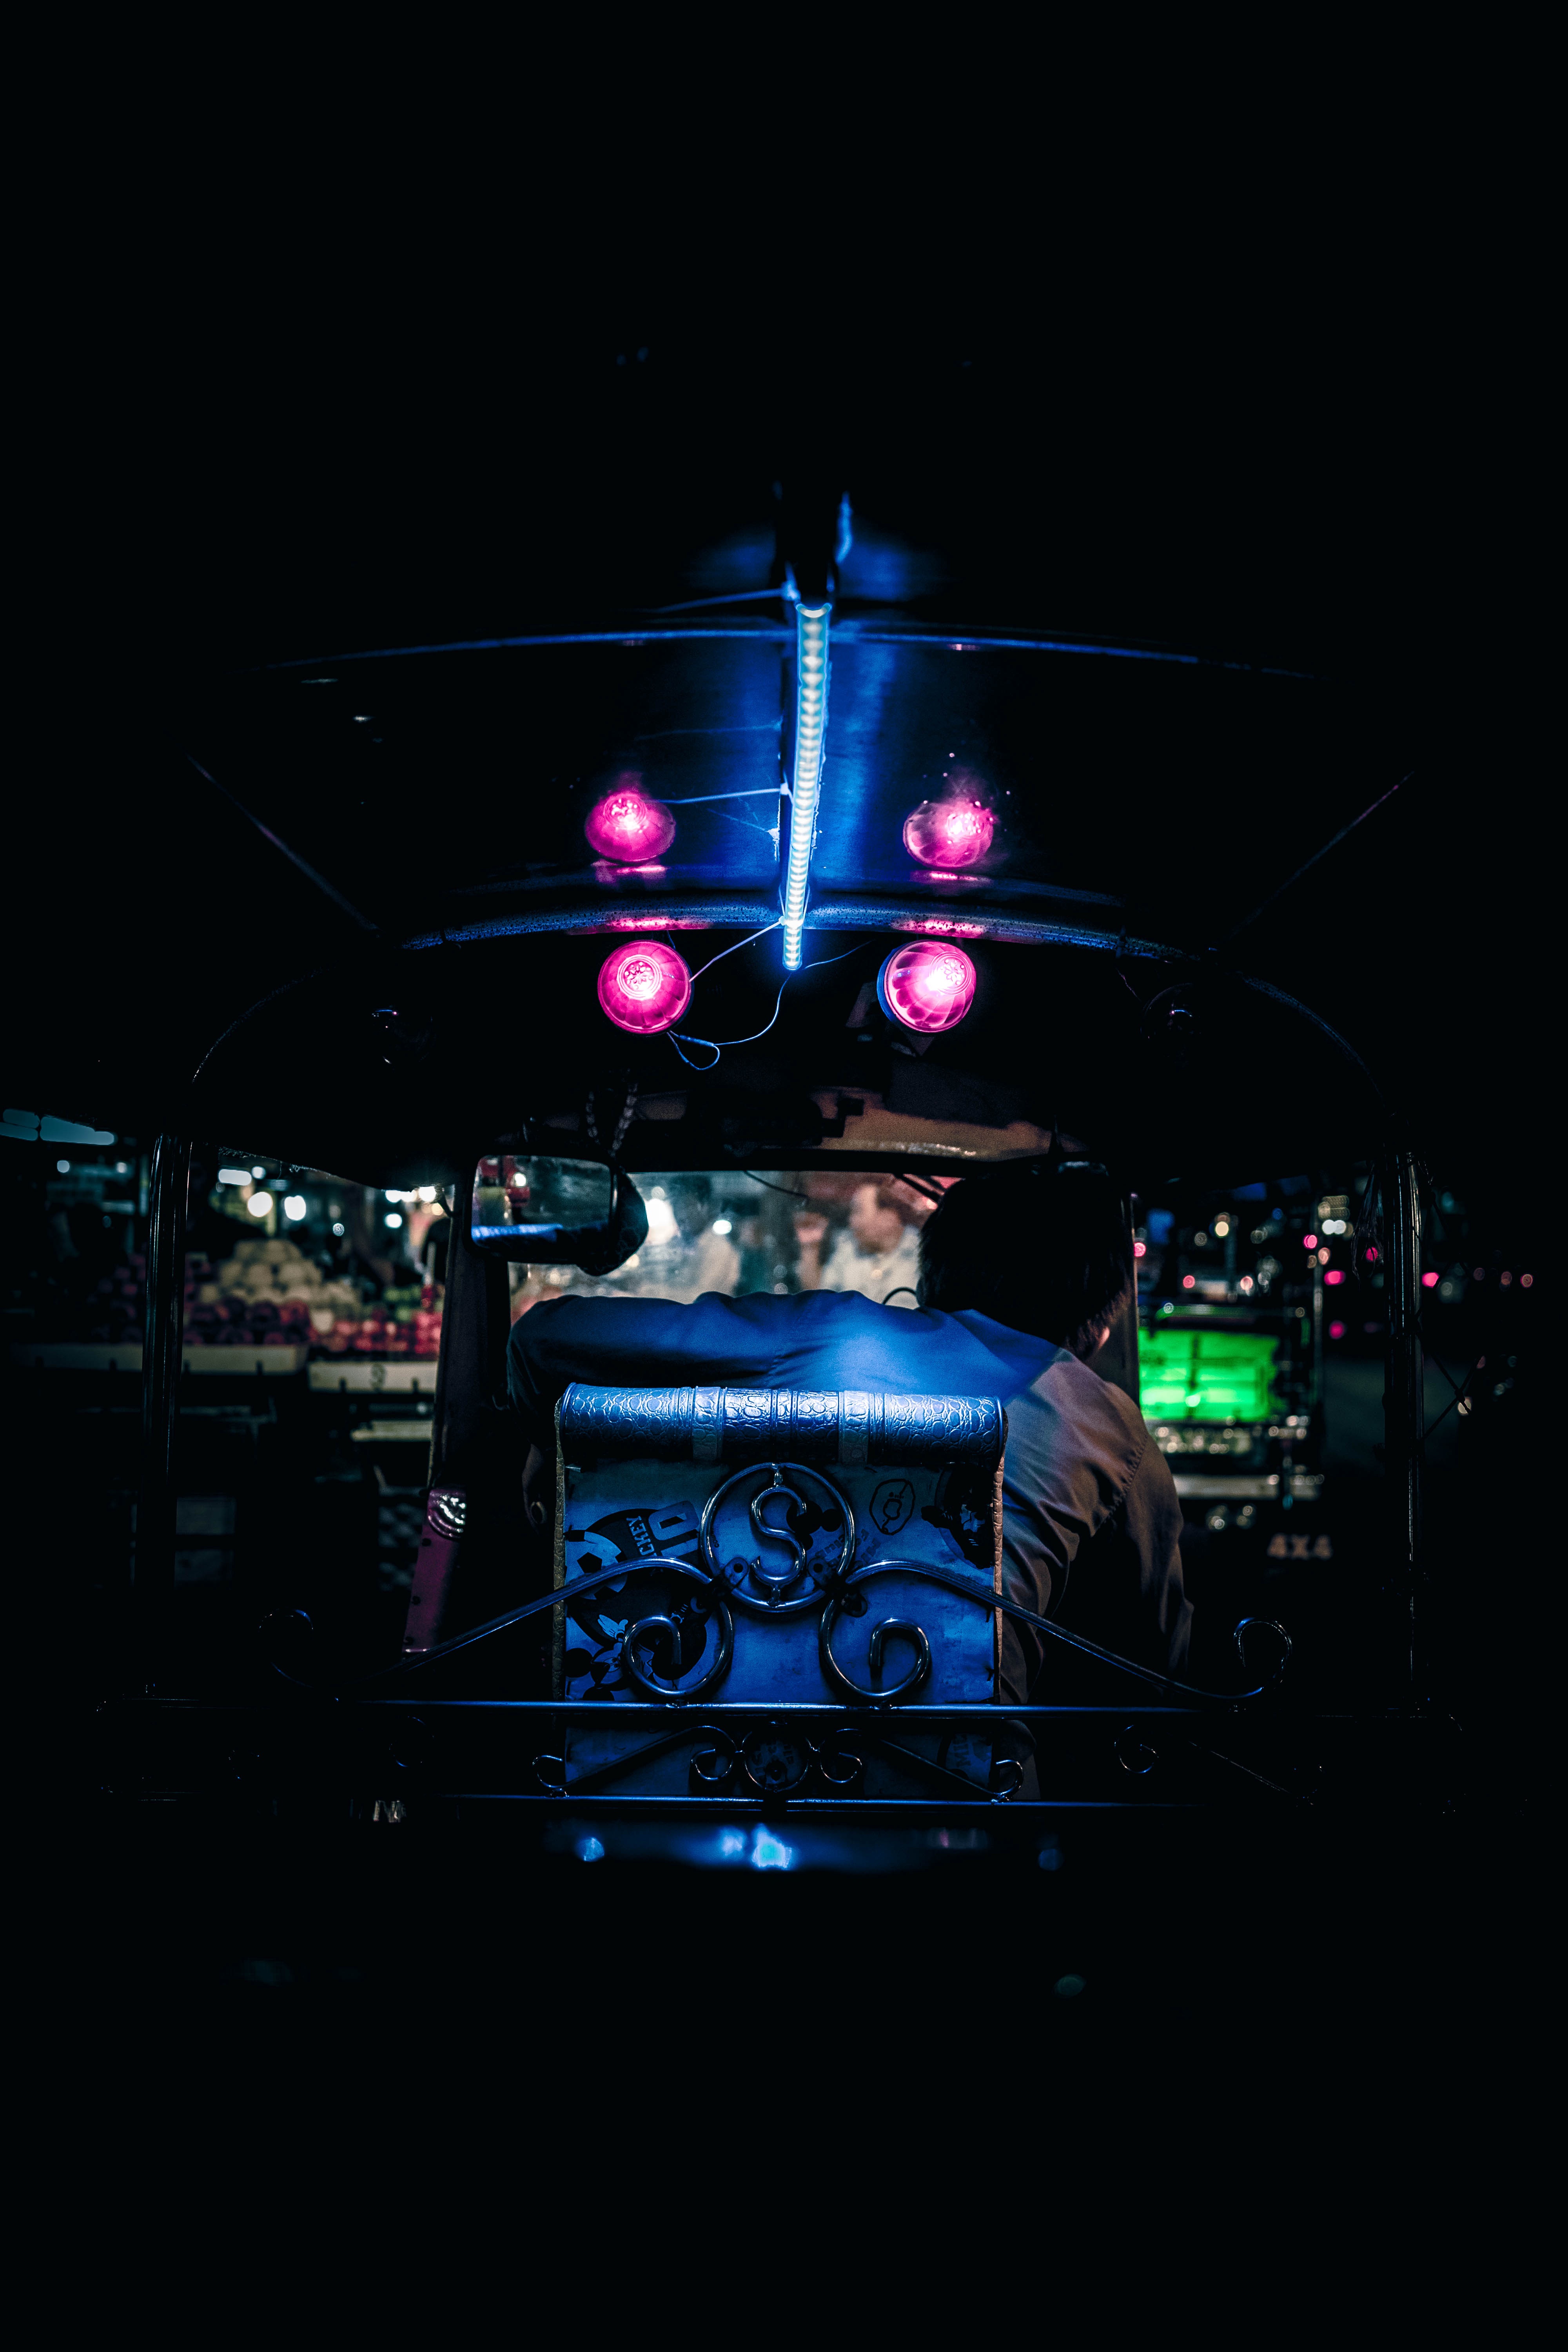
light, night, vehicle, darkness, lighting, stage